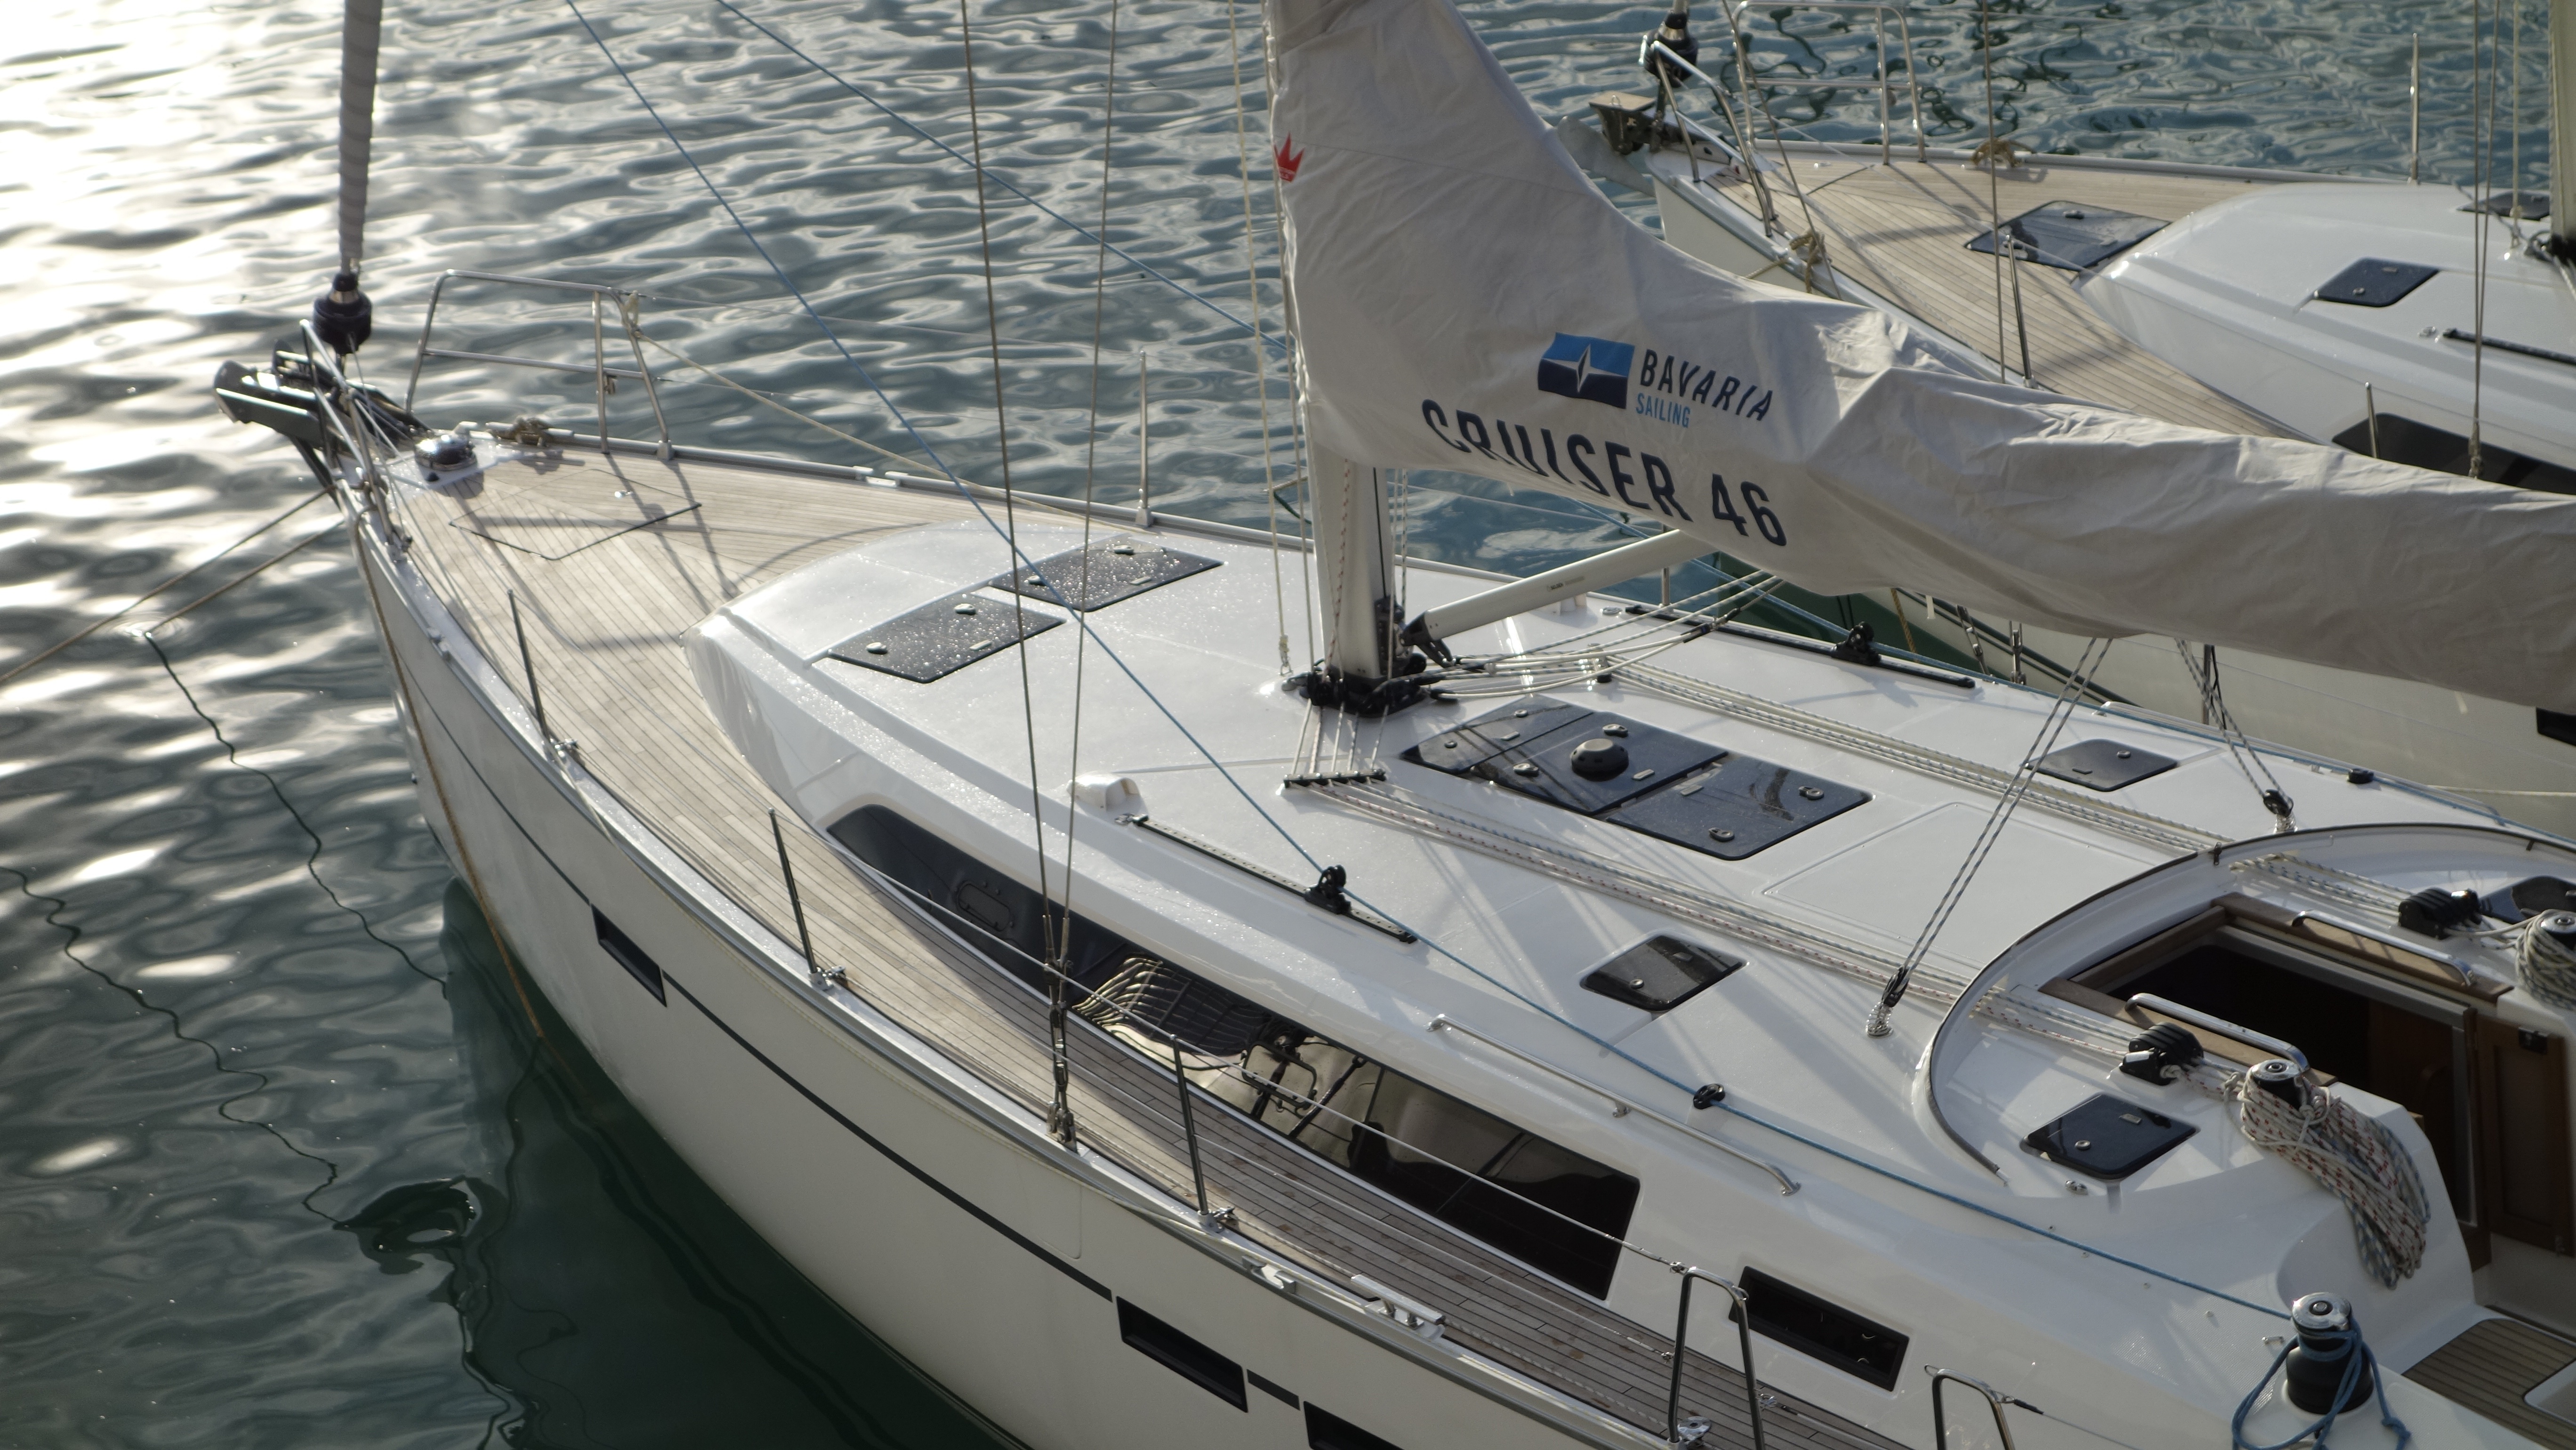
water, boat, ship, vehicle, mast, yacht, marina, port, sailboat, sail, watercraft, ecosystem, passenger ship, luxury yacht, keelboat, sail yacht